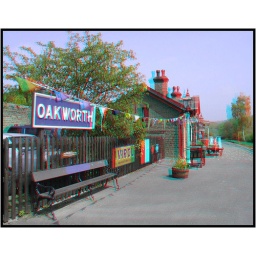
This is a 3D Anaglyph image. To view in 3D you need a pair of red &amp;amp; cyan 3D glasses !